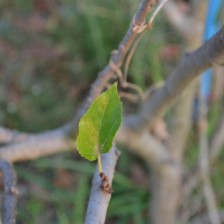
Variety: Kamphaengsaeng42